Kreekrakdam

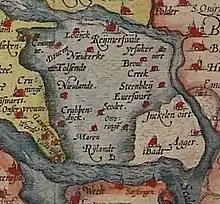
Selected part of the map "Zelandicarum Insularum Exactissima Et Nova Descriptio, Auctore D. Iacobo A Daventria" showing the drowned land of Reimerswaal in 1580

The Kreekrak was a waterway between the easternside of Zuid-Beveland and the mainland of Brabant close to Woensdrecht. Before the sixteenth century the island of Zuid-Beveland was much larger, but due to the St. Felix's flood in 1530 and especially the of 1552 the Drowned land of Reimerswaal arose and large pieces of the island sank beneath the waves.